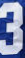
Number: 3